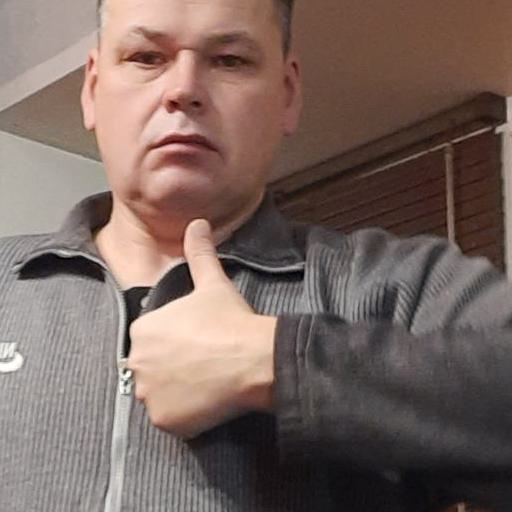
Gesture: like